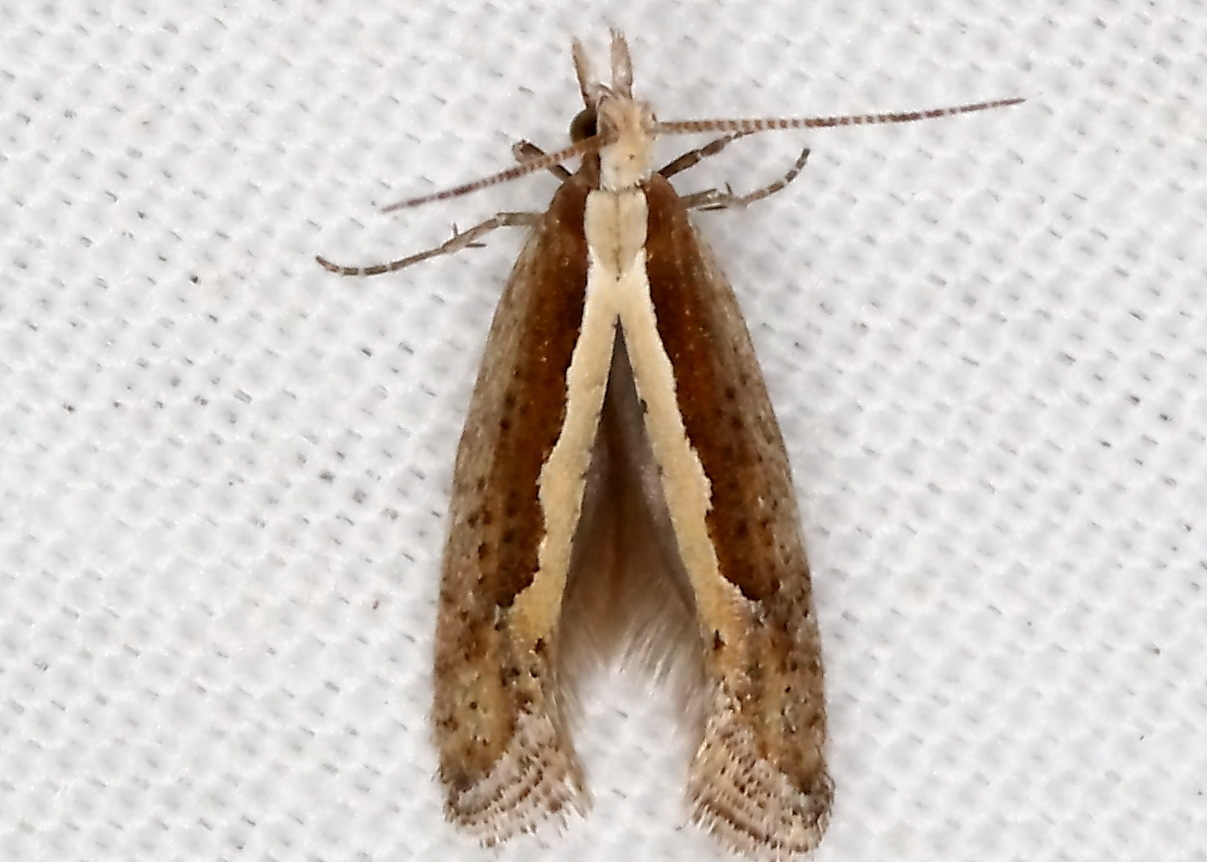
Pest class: diamondback_moth